Egyptian–Ottoman War (1831–1833)

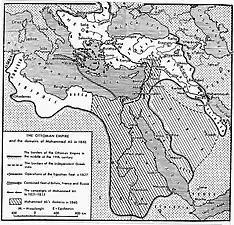
Territory controlled by Muhammad Ali of Egypt following the peace settlement with Mahmud II in 1833.

With no military forces between the Egyptian army and Constantinople, the Ottomans suffered a humiliating defeat by the hands of the Egyptians. Egypt had conquered almost all of Turkey besides the city of Constantinople where severe winter weather forced him to make camp at Konya long enough for the Sublime Porte to conclude an alliance with Russia, and for Russian forces to arrive in Anatolia, blocking his route to the capital. The arrival of the Russian power would prove to be too great a challenge for Ibrahim's army to overcome. Wary of Russia’s expanding influence in the Ottoman Empire and its potential to upset the balance of power, French and British pressure forced Muhammad Ali and Ibrahim to agree to the Convention of Kütahya. Under the settlement, the Syrian provinces were ceded to Egypt, and Ibrahim Pasha was made the governor-general of the region.